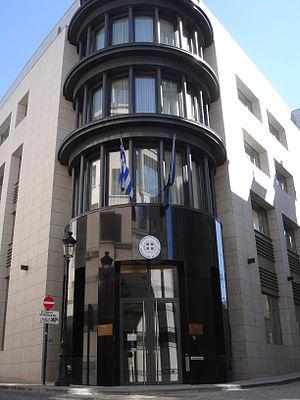
Cette liste comprend les représentations diplomatiques de la Grèce, à l'exclusion des consulats honoraires. La Grèce a une présence diplomatique mondiale étendue.